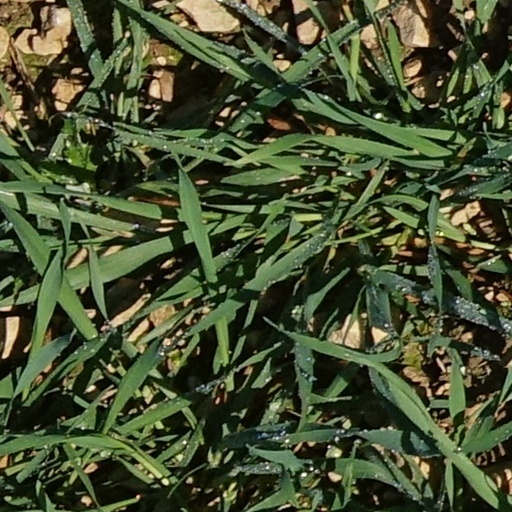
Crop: wheat